Havstein Church

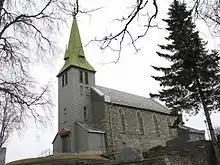
View of the church

Havstein Church is a parish church of the Church of Norway in Trondheim Municipality in Trøndelag county, Norway. It is located in the Sverresborg area on the western side of the Nidelva river in the city of Trondheim. It is one of the churches for the Sverresborg parish which is part of the Heimdal og Byåsen prosti (deanery) in the Diocese of Nidaros. The gray, stone church was built in a long church style in 1857 and designed by the architects Heinrich Ernst Schirmer and Wilhelm von Hanno. The church seats about 200 people.